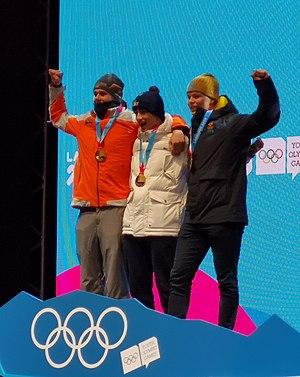
Le podium du combiné alpin masculin des JOJ de Lausanne 2020